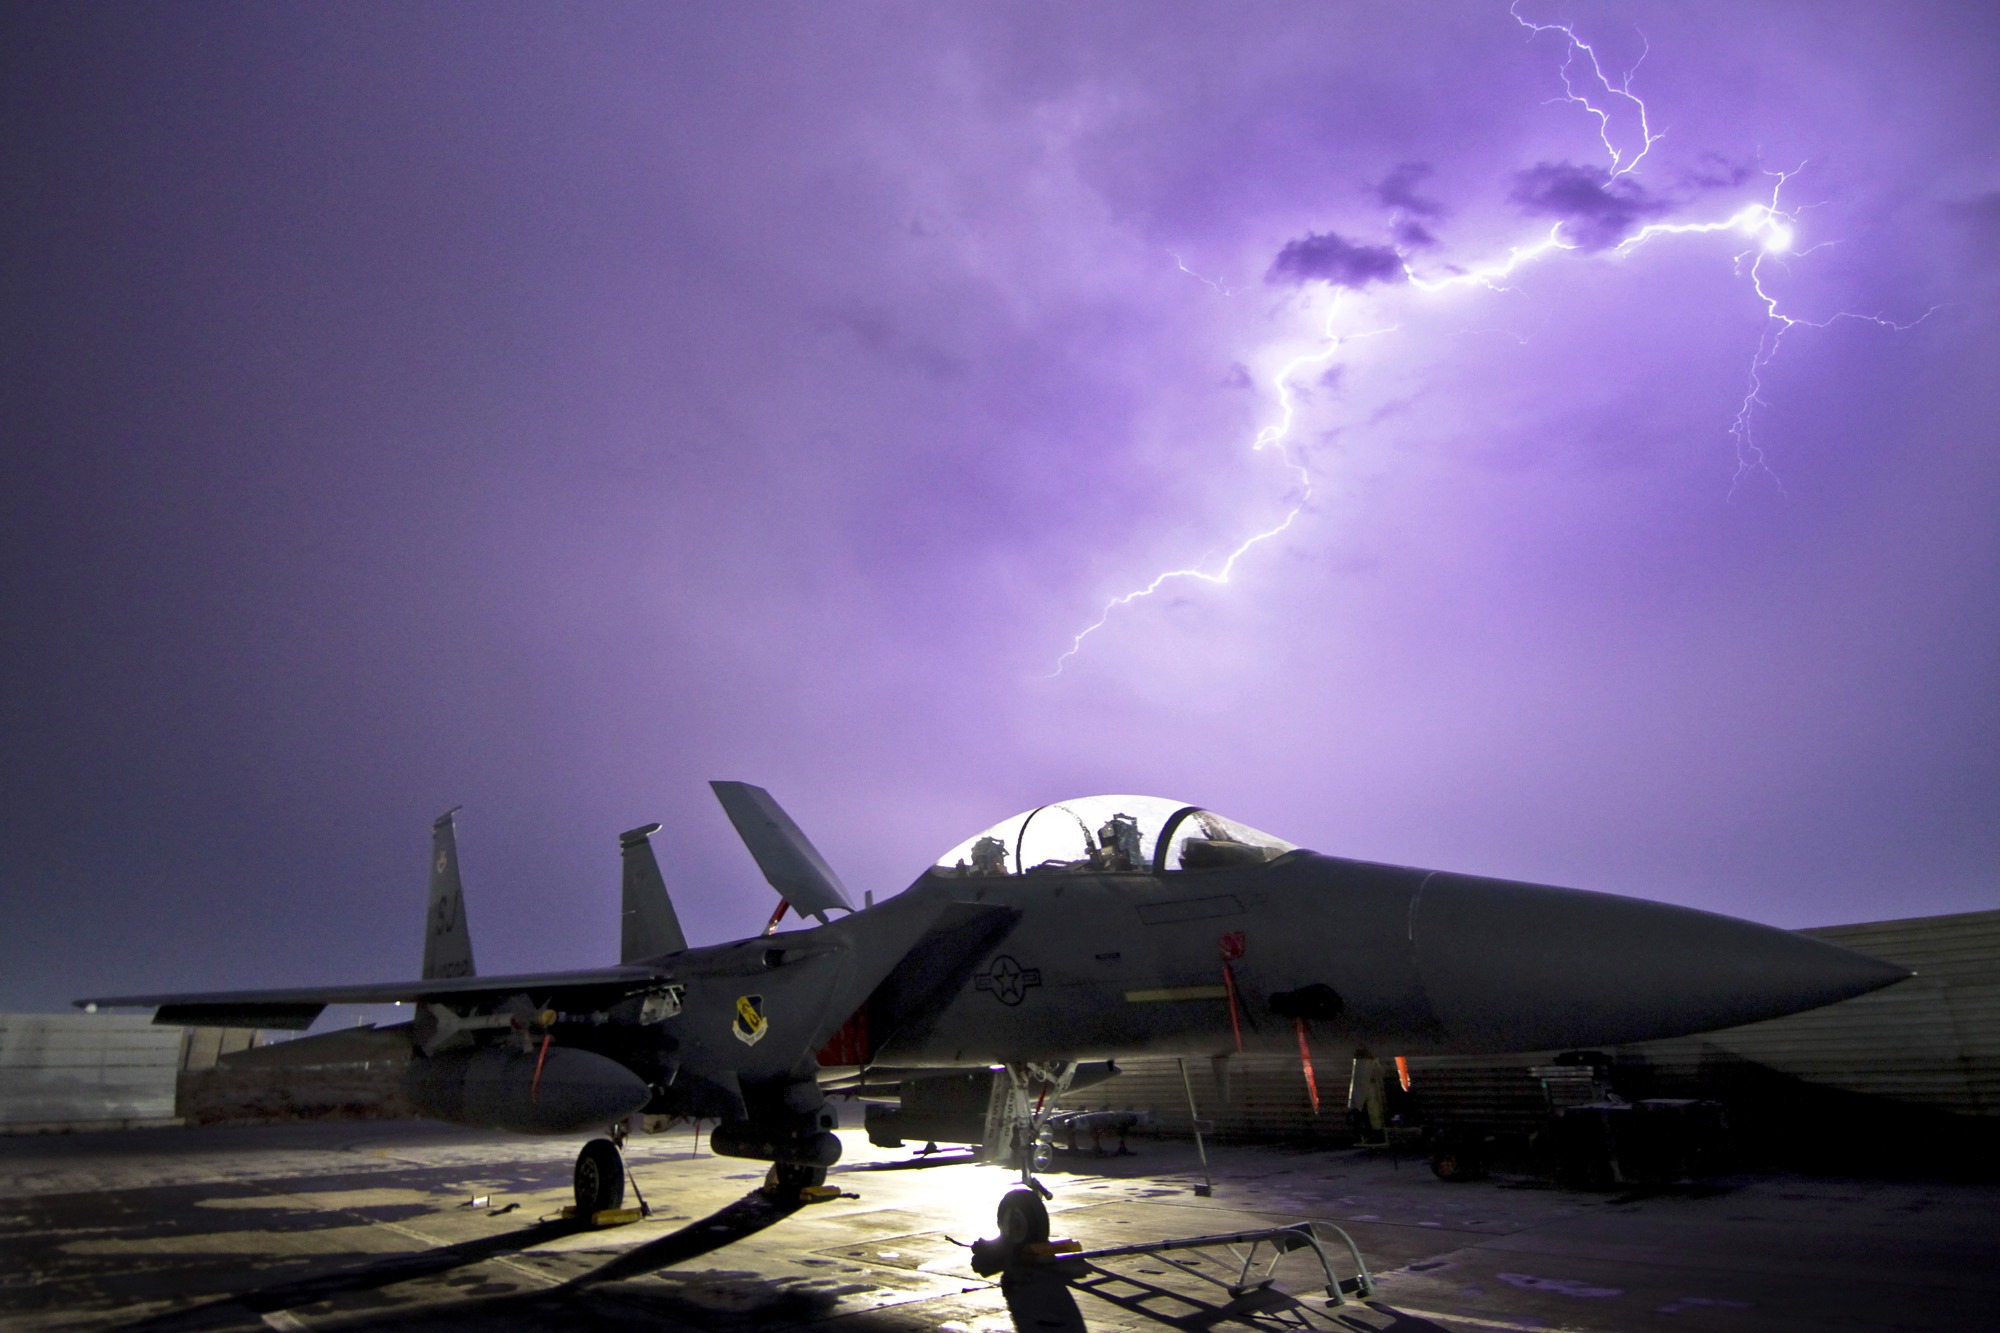
sky, sunset, night, airplane, plane, tarmac, aircraft, military, jet, dusk, evening, vehicle, aviation, weather, storm, lightning, outside, clouds, reflections, fighter, air force, jet aircraft, fighter aircraft, military aircraft, atmosphere of earth, mcdonnell douglas f 15 eagle